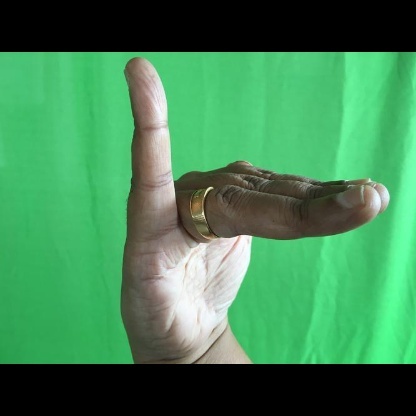
Mudra: Hamsapaksha